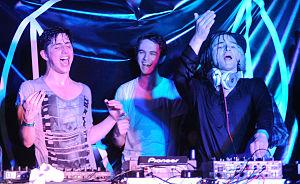
Zedd, de son vrai nom Anton Zaslavski, né le 2 septembre 1989, est un disc jockey, musicien et compositeur allemand d'origine russe. La musique qu'il crée tient essentiellement du genre electro house, influencé par de la house progressive, du dubstep, et de la musique classique.
L’electro house est un genre de musique house. Le genre est principalement influencé par l'electro, electroclash, la pop, la synthpop, et la tech house. Le terme est utilisé pour décrire les genres musicaux d'artistes des DJ Mag Top 100 DJs comme deadmau5, Kaskade, Knife Party, Madeon, Porter Robinson, Zedd. Il existe aussi la House progressive qui est un sous genre très proche de l'electro house.